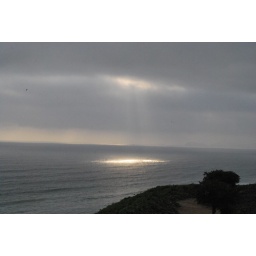
window in the sky